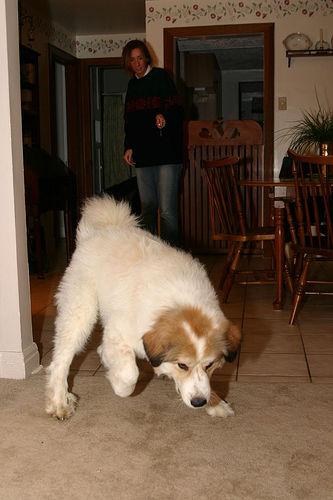
Breed: great pyrenees